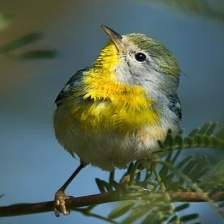
Species: NORTHERN PARULA
Scientific name: SETOPHAGA AMERICANA